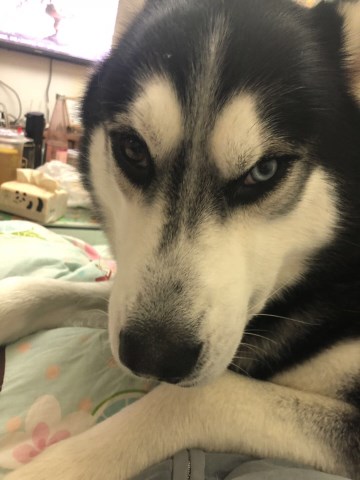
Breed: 1160-n000003-Siberian_husky